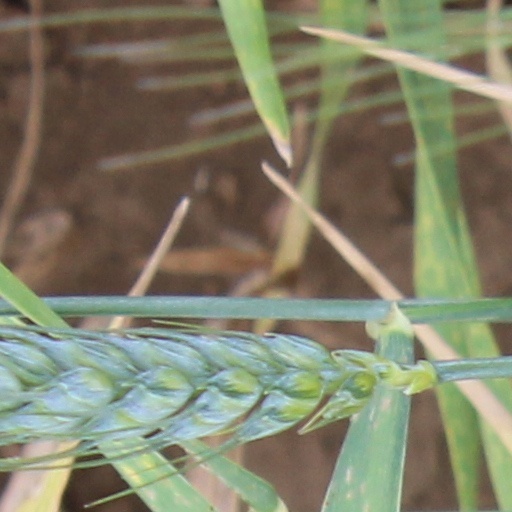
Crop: wheat